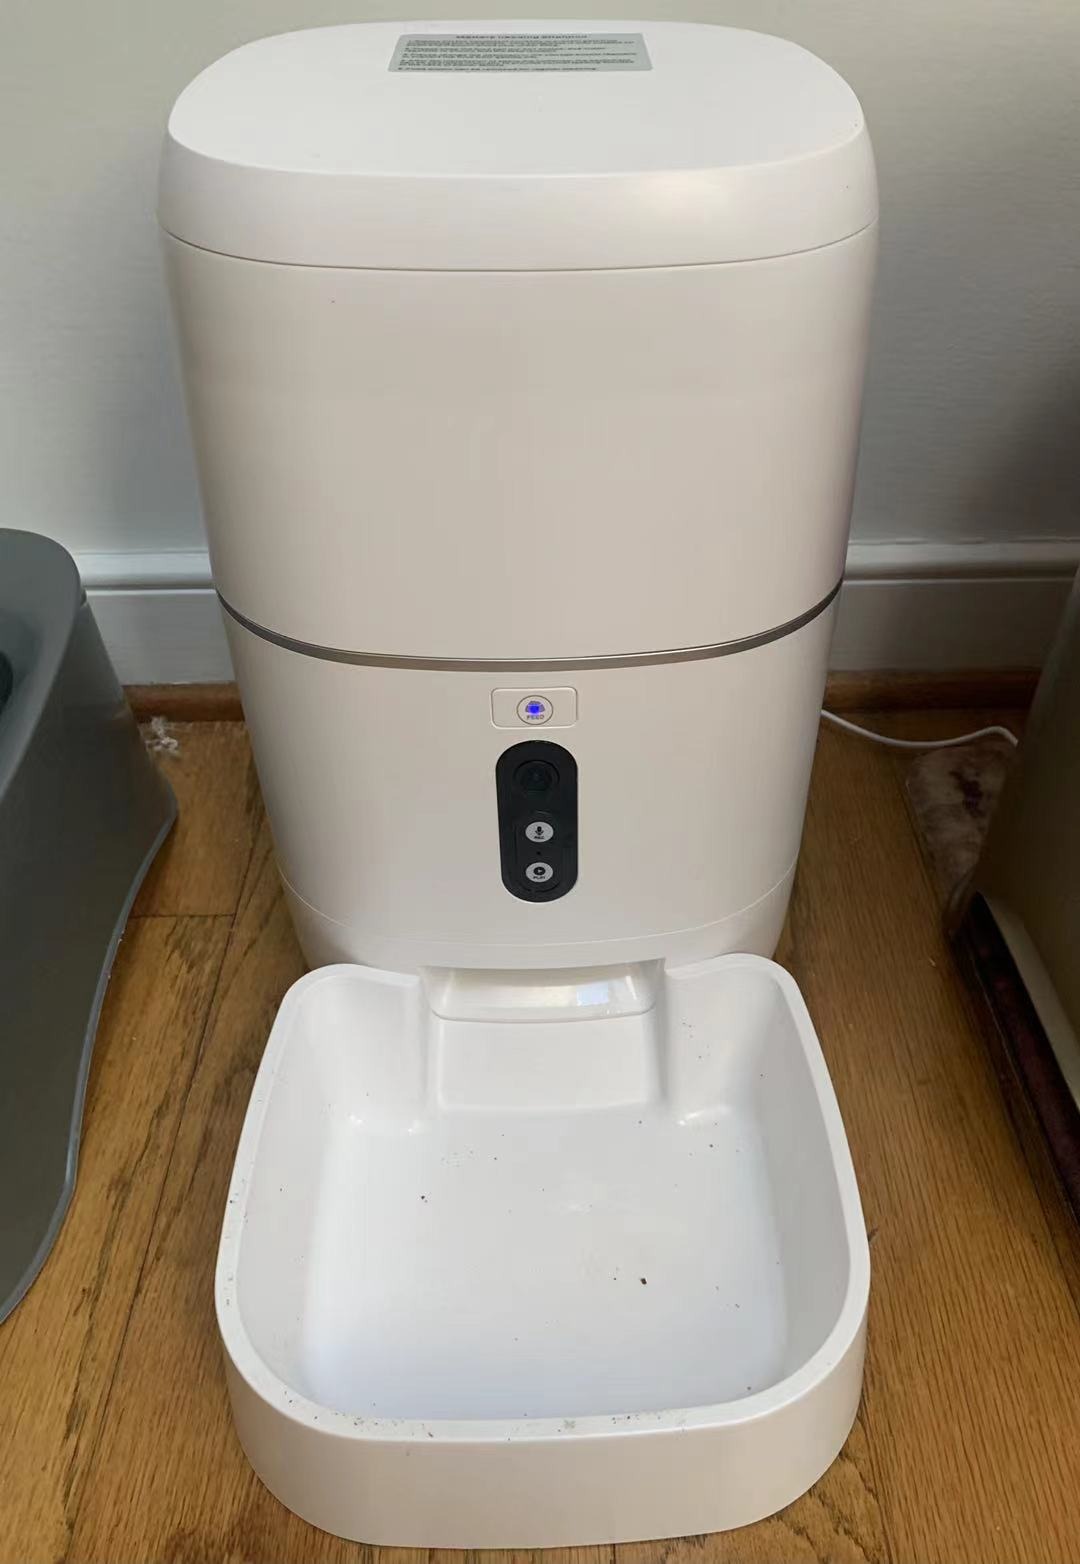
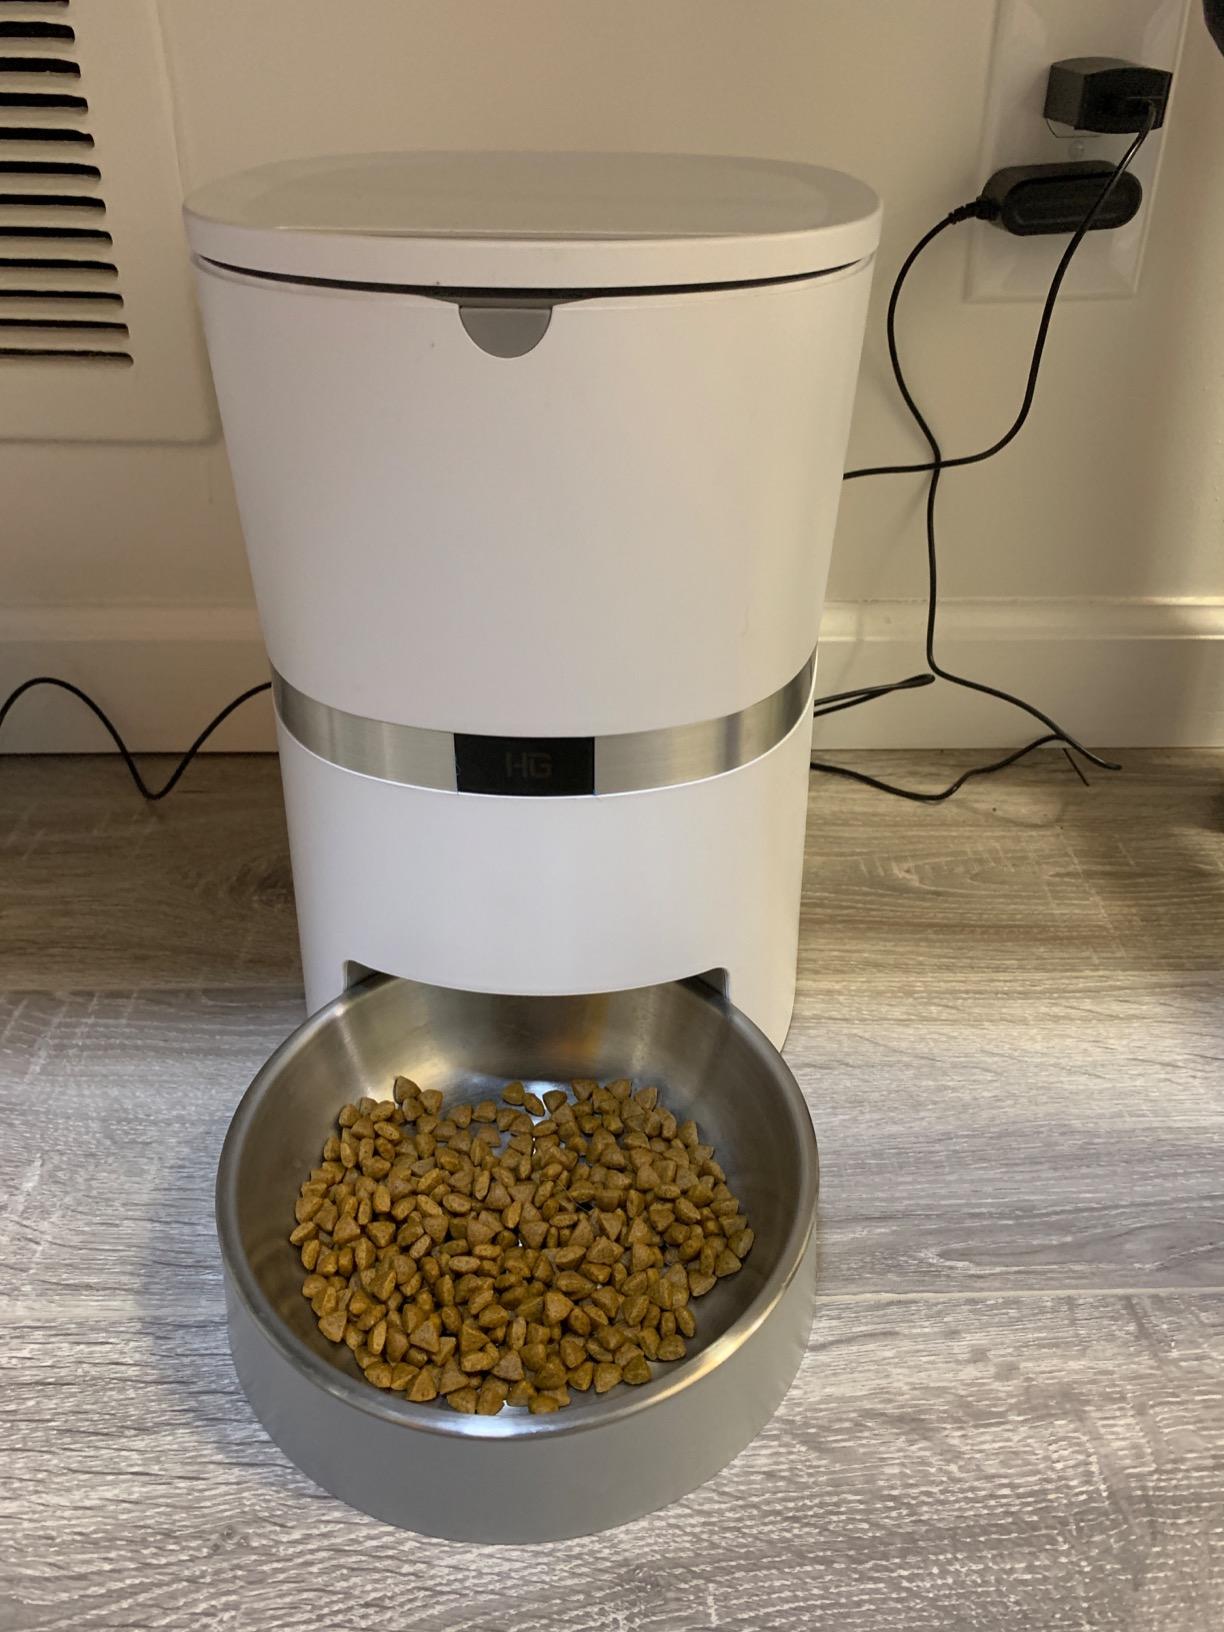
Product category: items_feeder
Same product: no